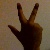
The image shows a hand gesture representing the number 3 in Indian Sign Language.